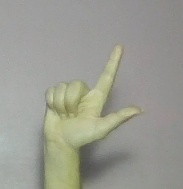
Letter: laam